Benjamin Marlow

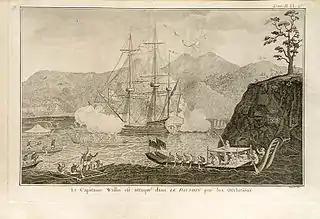
HMS "Dolphin" in the East Indies

In 1756 Marlow was promoted to captain and given command of , a frigate attached to the general fleet of Admiral Byng. Shortly after his posting Marlow’s "Dolphin" was dispatched along with Byng’s fleet to Minorca. When the fleet, numbering some 13 ships, many of which were undermanned and poorly maintained, arrived on 19 May and found the island overrun by French troops, with only the garrison of St. Philip’s Castle in Part Mahon holding out. Byng had received orders to relieve the garrison, but a French squadron of 12 ships of the line and 5 frigates intervened as the afternoon was wearing on. The two fleets positioned themselves, and battle was drawn up on the morning of the following day.